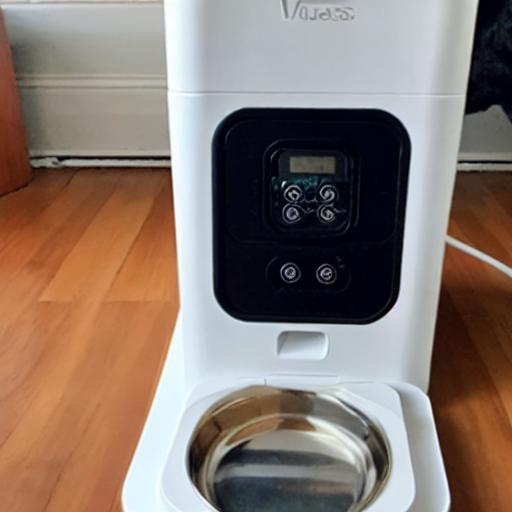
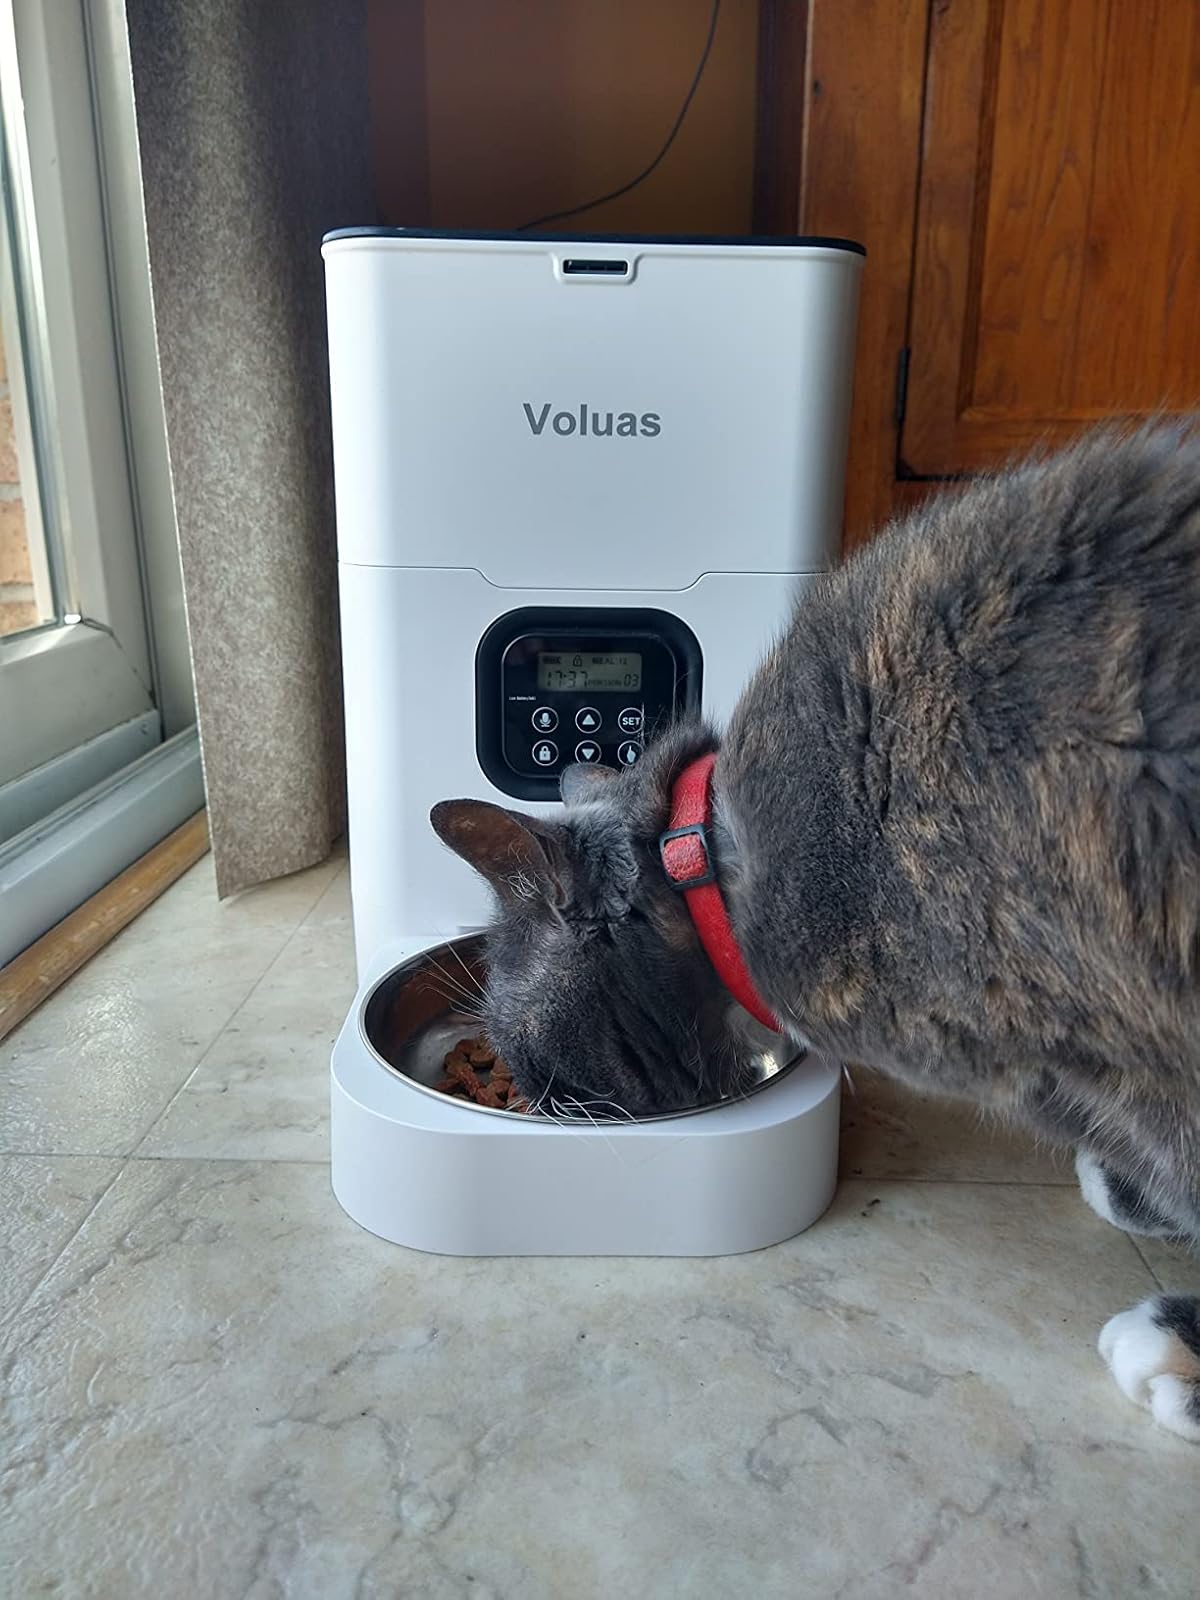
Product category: items_feeder
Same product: no